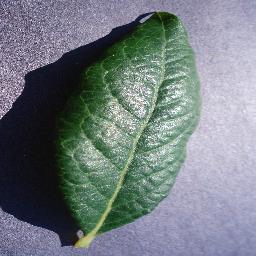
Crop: blueberry
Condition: healthy